Emergency position-indicating radiobeacon

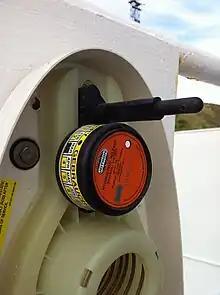
EPIRB hydrostatic release mechanism

A Submarine Emergency Positioning Indicating Radio Beacon (SEPIRB) is an EPIRB that is approved for use on submarines. Two are carried on board and can be fired from the submerged signal ejectors.